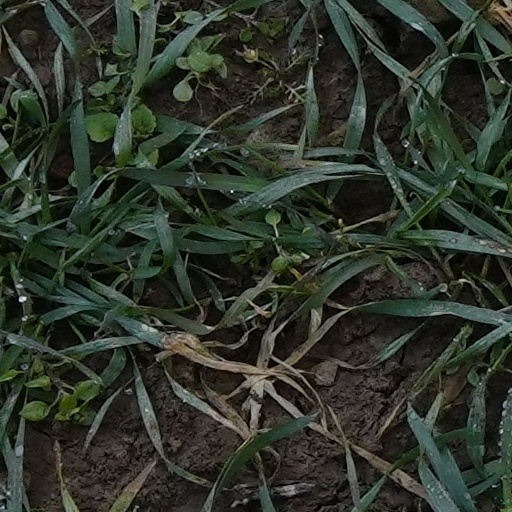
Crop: wheat